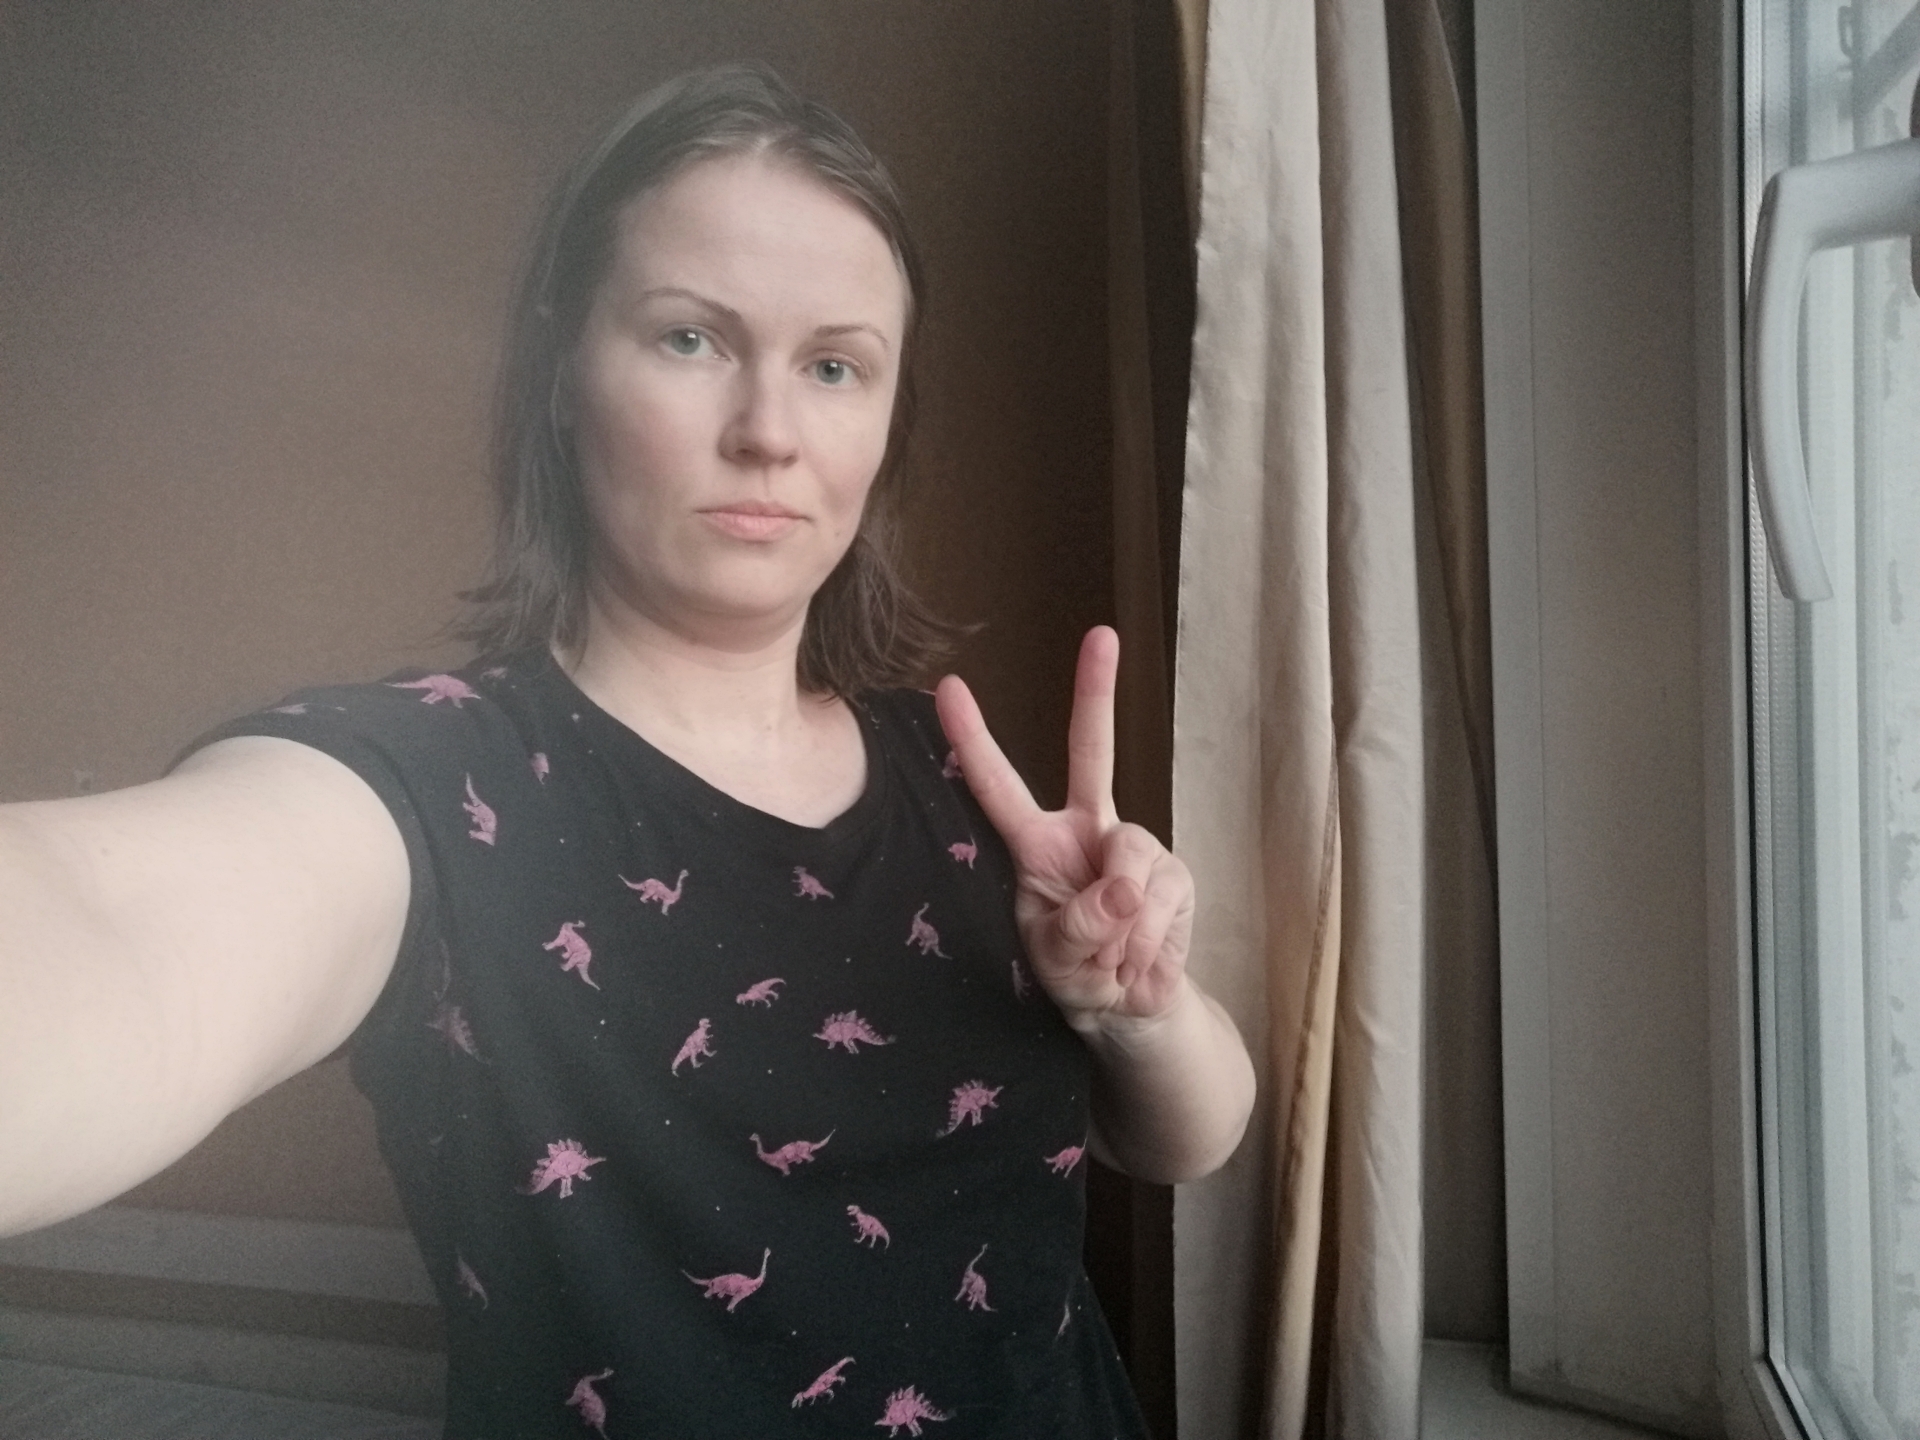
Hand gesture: peace